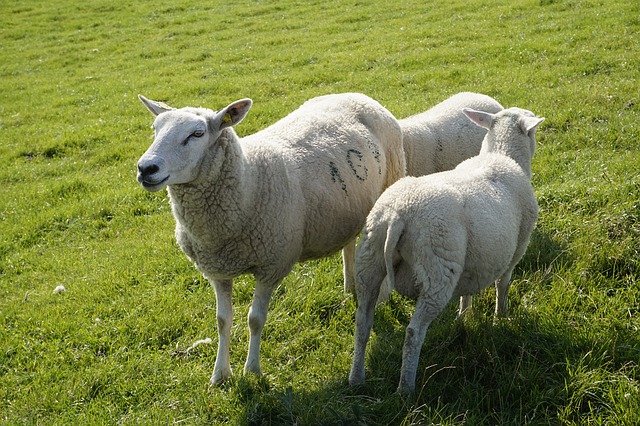
Label: sheep